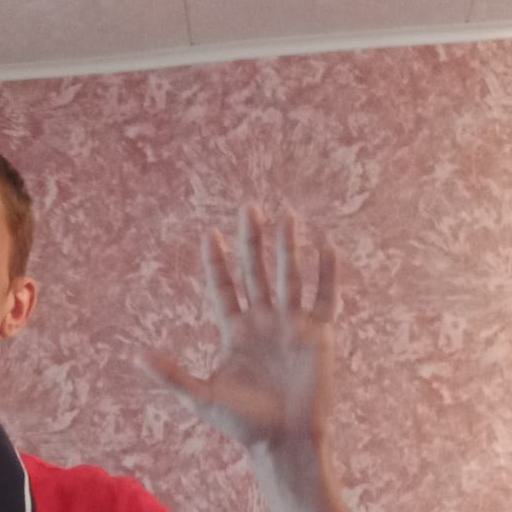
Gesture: palm